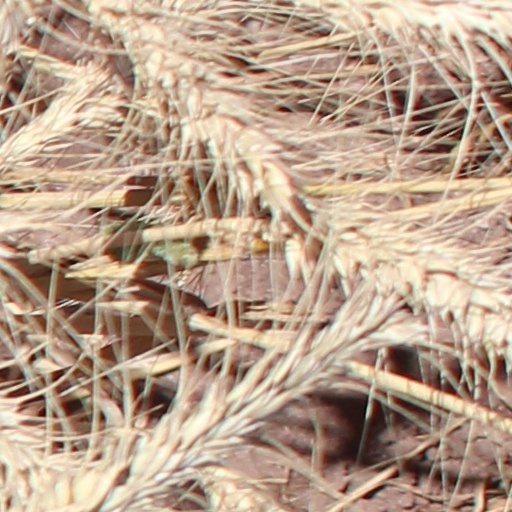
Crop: wheat